Al Jolson

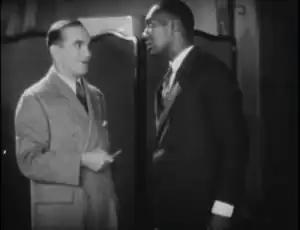
Al Jolson with an uncredited Black actor in "The Singing Fool" (1928). Jolson often advocated for the inclusion of Black actors in vaudeville and film, and while this Black actor only played a minor role, even this would have been considered controversial at the time.

Jolson often performed in blackface makeup. Performing in blackface makeup was a theatrical convention of many entertainers at the beginning of the 20th century, having its origin in the minstrel show, an American form of theater in which white actors wore blackface makeup for the purpose of portraying racial stereotypes of African Americans. According to film historian Eric Lott: